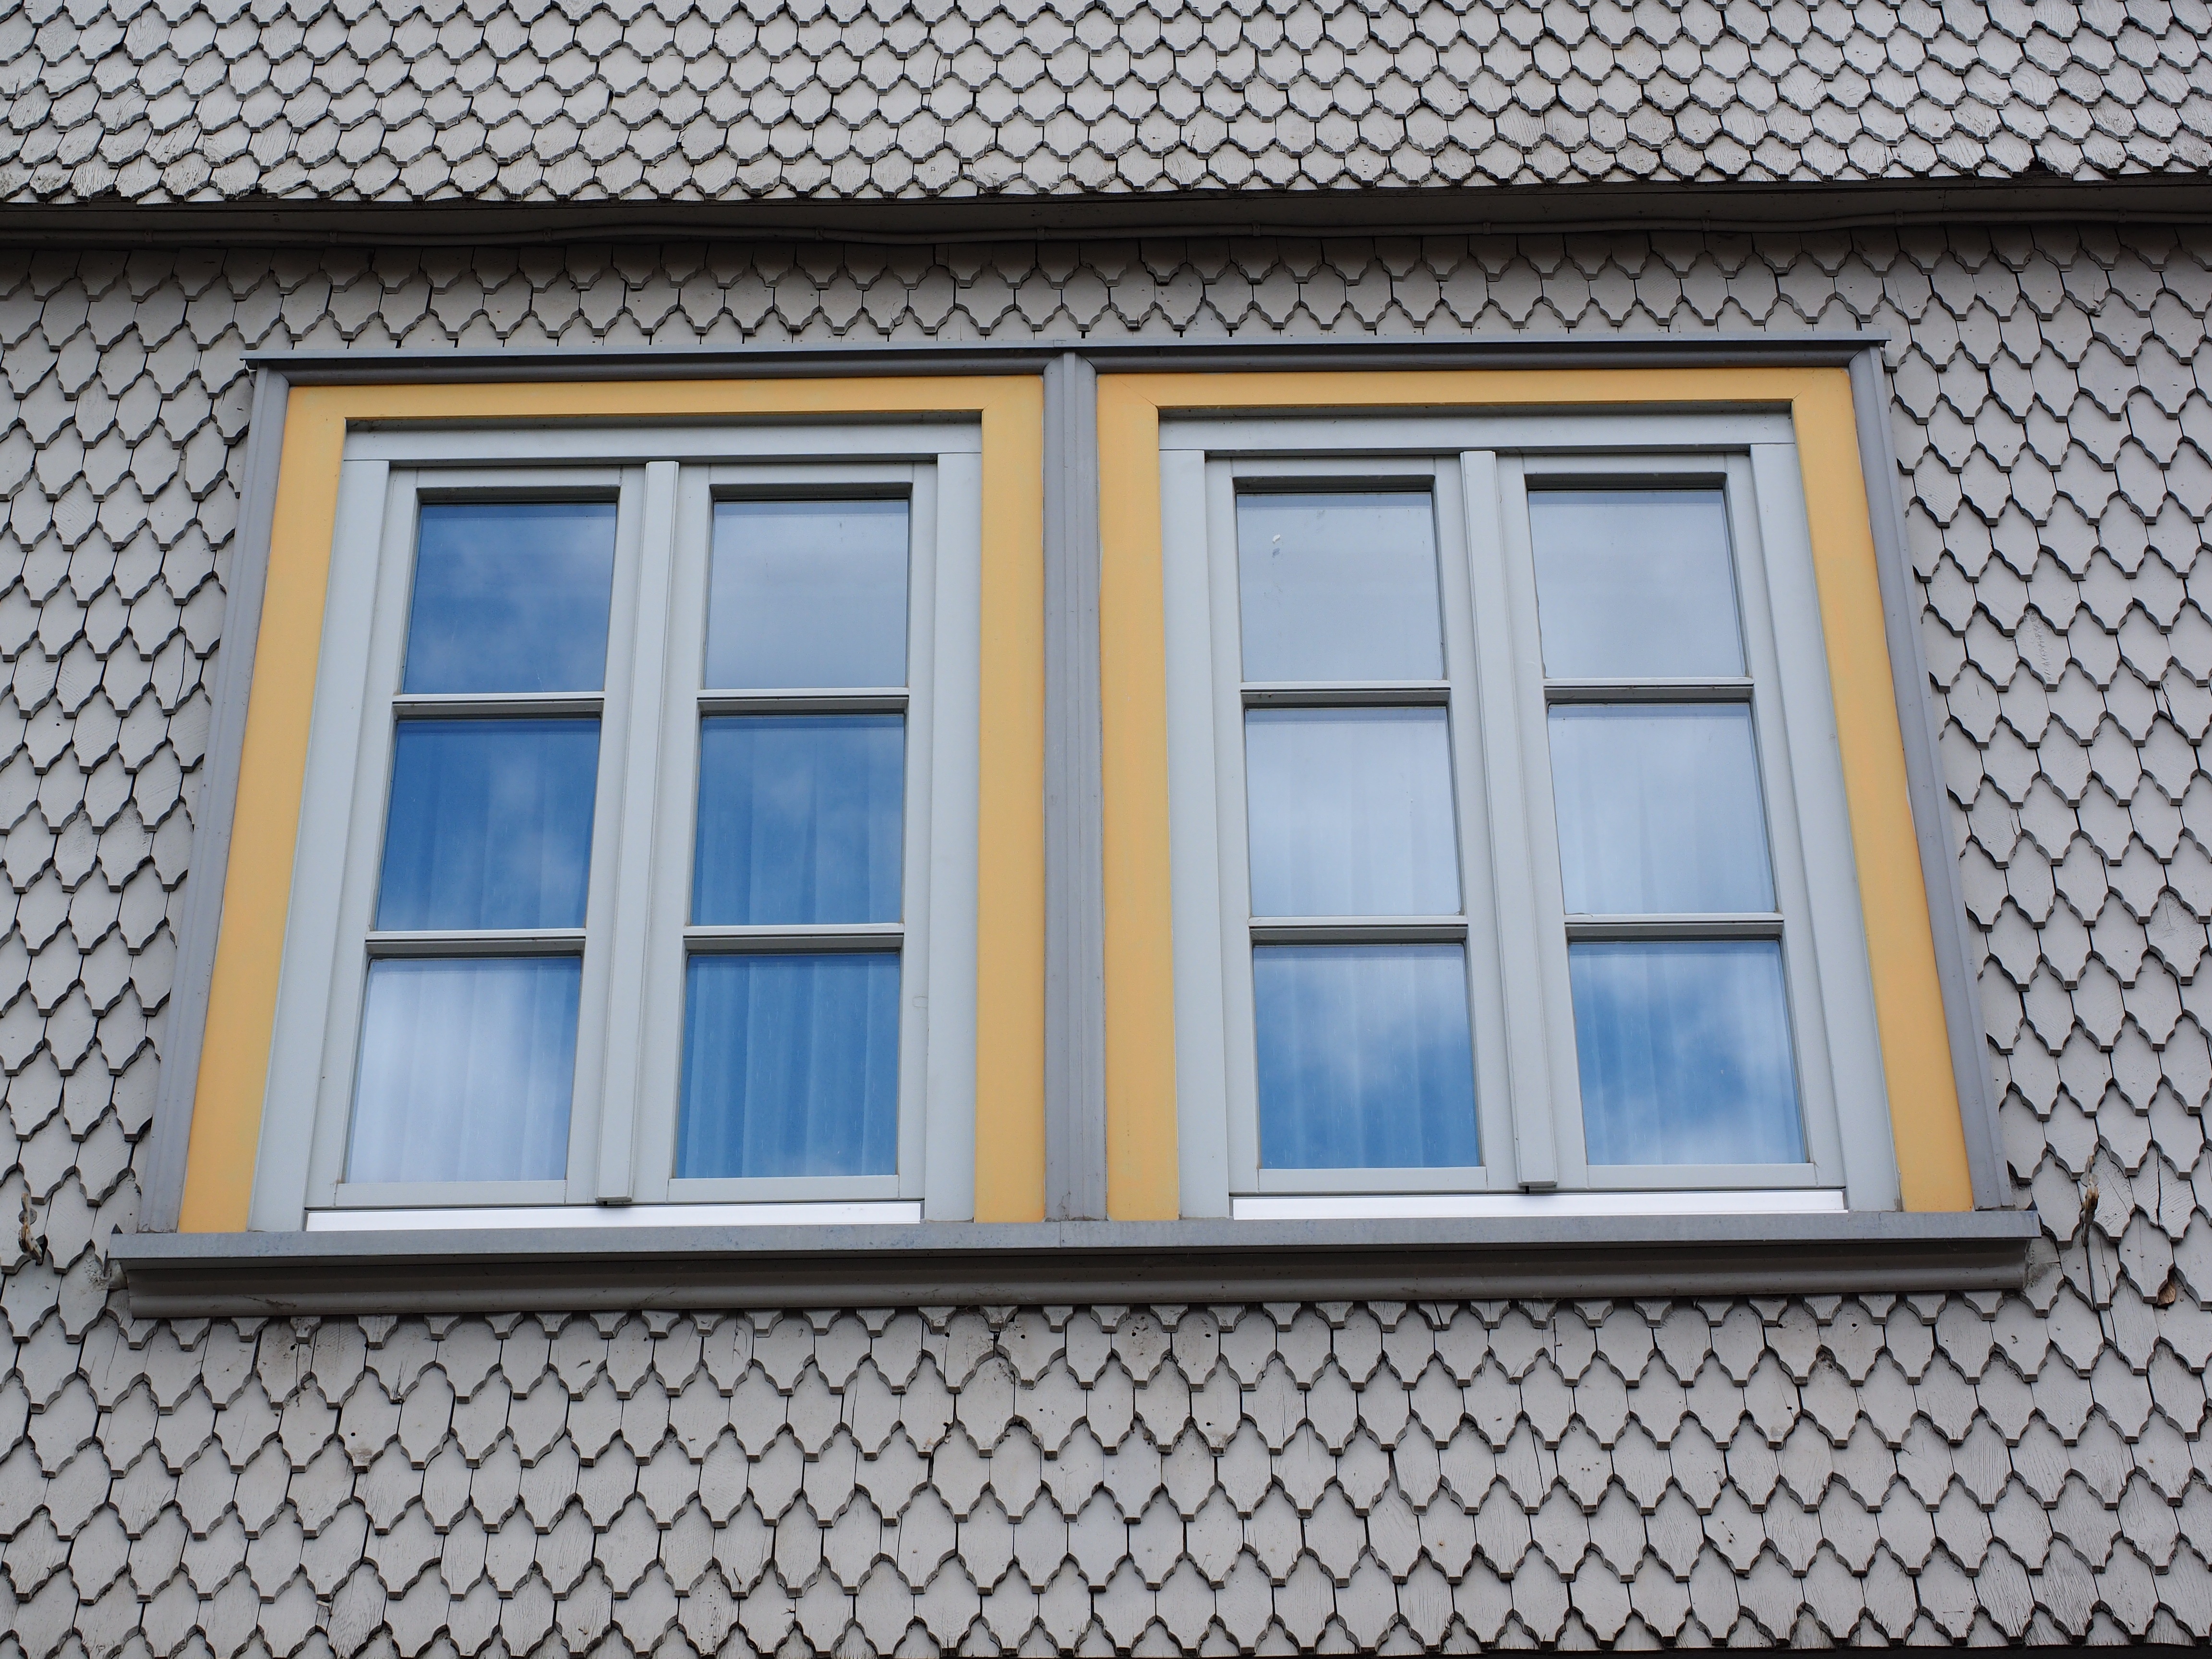
wood, window, home, vacation, facade, blue, door, shingle, siding, wood shingles, housewife, daylighting, facade cladding, window covering, sash window, fa ade tile, wall formwork